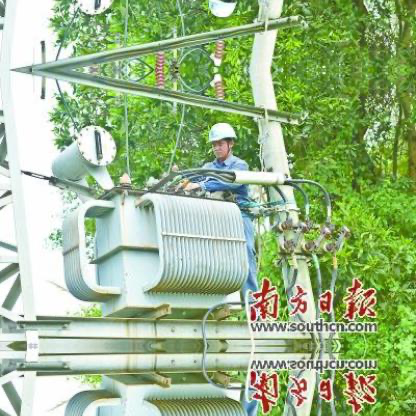
Objects in the image:
label: helmet
label: helmet